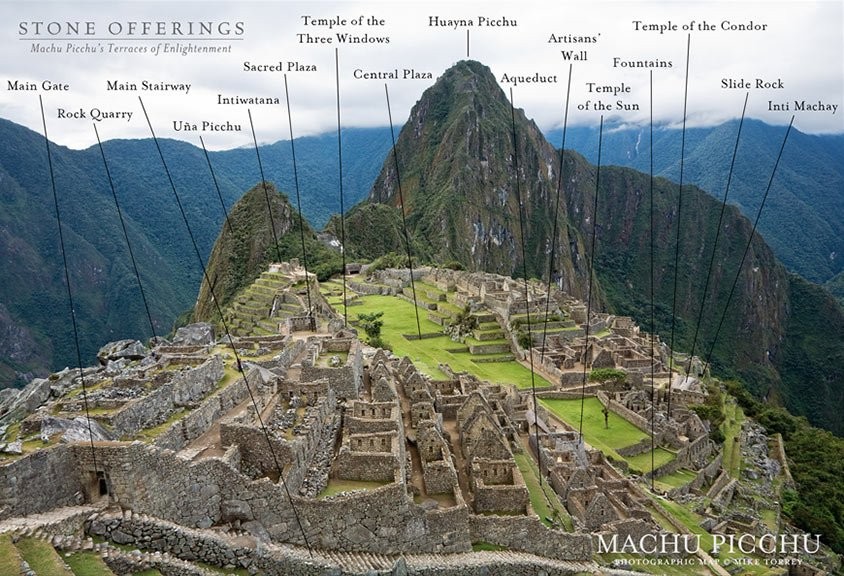
Landmark: Machu Picchu